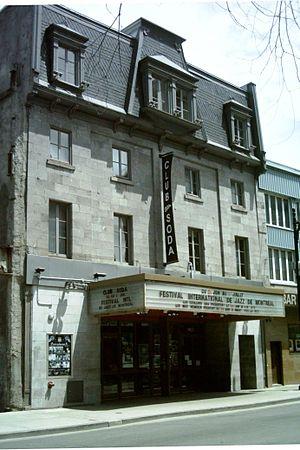
Le Club Soda est une salle de spectacle située sur le boulevard Saint-Laurent à Montréal.
Le Crystal Palace a été un cabaret montréalais des années 1940 et 1950. Il était situé au 1225 boulevard Saint-Laurent à Montréal, près de la rue Sainte-Catherine.